Valerian Ume-Ezeoke

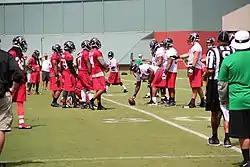
Valerian Ume-Ezeoke (63) during Atlanta Falcons Mini-Camp

Valerian Ume-Ezeoke (born February 14, 1993) is a former American football center. He is now a graduate assistant for the UMass Minutemen football program. He played college football at New Mexico State University.